Describe the emotion expressed in this image:  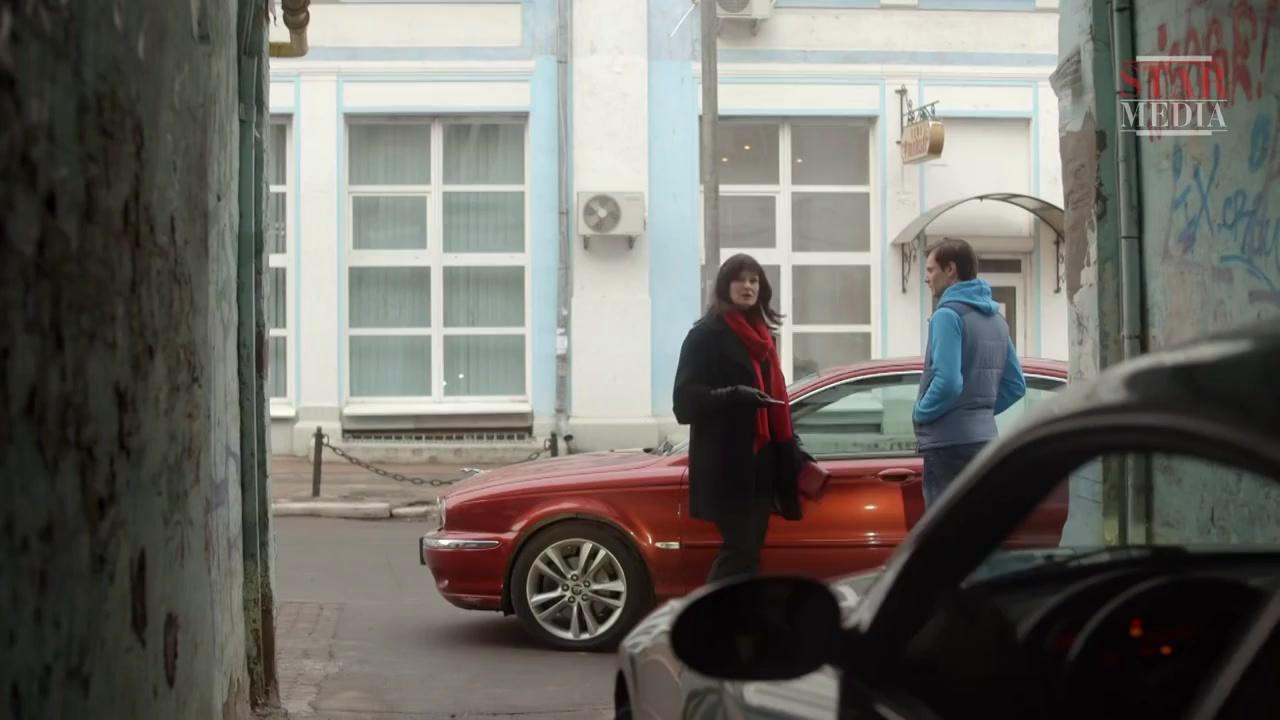
This person displays Pain, valence and arousal with low intensity.